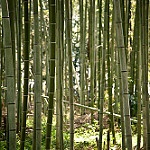
Label: forest